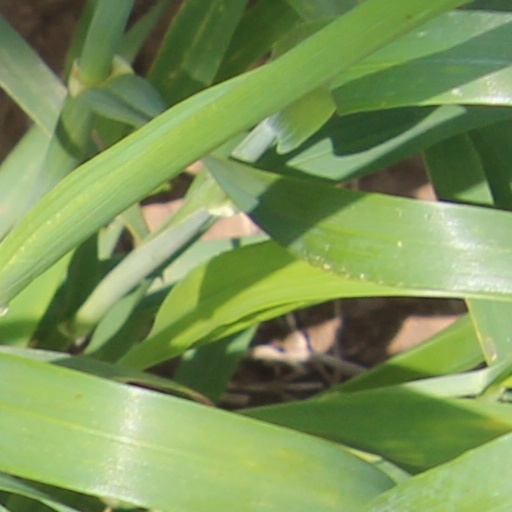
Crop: wheat